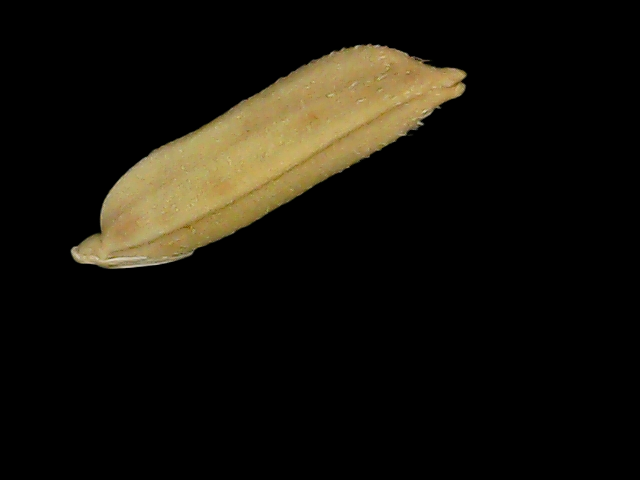
Rice variety: Bd75